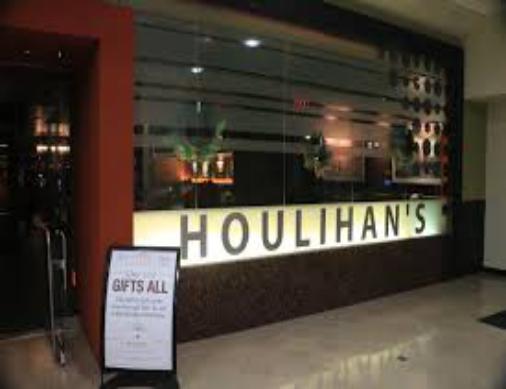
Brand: Houlihan's
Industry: Others